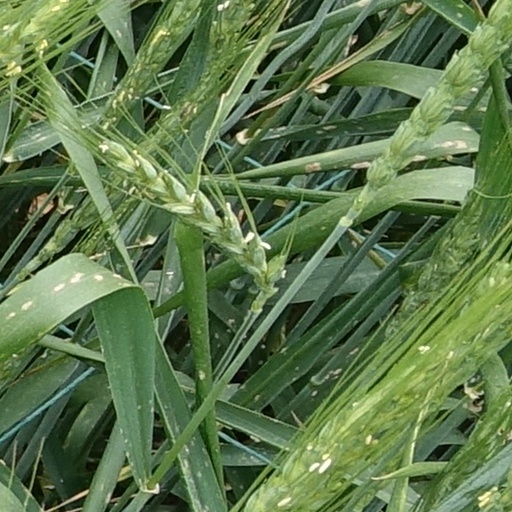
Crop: wheat